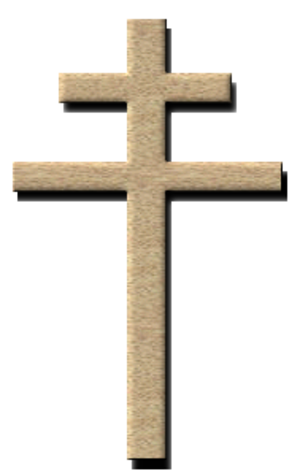
La Lorraine est une région historique et culturelle du nord-est de la France à la frontière avec la Belgique, le Luxembourg et l'Allemagne. Elle est constituée des départements de Meurthe-et-Moselle, de la Meuse, de la Moselle et des Vosges. Son nom est hérité de Lothaire II de Lotharingie et ses habitants sont appelés les Lorrains.
La croix de Lorraine est une croix à double traverse. En héraldique, on l'appelle croix archiépiscopale ou croix patriarcale ; elle figure dans les blasons des archevêques, et dans l'iconographie ancienne, pour signaler cette fonction. Cette croix figurait dans la symbolique des ducs d'Anjou devenus ducs de Lorraine à partir de 1431. La croix de Lorraine figurait également sur le drapeau du Reichsland d'Alsace-Lorraine, adopté par le Landtag d'Alsace-Lorraine le 25 juin 1912. Bien que légalement adopté, ce drapeau ne fut jamais reconnu par les autorités de l'empire allemand. Le 31 mai 1911, quarante ans après l'annexion, le Reichstag avait en effet fini par doter l'Alsace-Lorraine d'une constitution et d'un Landtag mais lui accordant une autonomie très restreinte, le territoire étant alors toujours contrôlé directement par l'empereur et l'état-major de l'armée impériale allemande.
La résistance intérieure française, appelée en France la Résistance, englobe l'ensemble des mouvements et réseaux clandestins qui durant la Seconde Guerre mondiale ont poursuivi la lutte contre l'Axe et ses relais collaborationnistes sur le territoire français depuis l'armistice du 22 juin 1940 jusqu’à la Libération en 1944.
En héraldique, les croix constituent des pièces ou des meubles.